BIOS

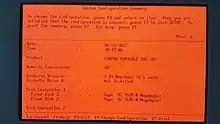
Compaq Portable 386 BIOS

In May 1984, Phoenix Software Associates released its first ROM-BIOS. This BIOS enabled OEMs to build essentially fully compatible clones without having to reverse-engineer the IBM PC BIOS themselves, as Compaq had done for the Portable; it also helped fuel the growth in the PC-compatibles industry and sales of non-IBM versions of DOS. The first American Megatrends (AMI) BIOS was released in 1986.